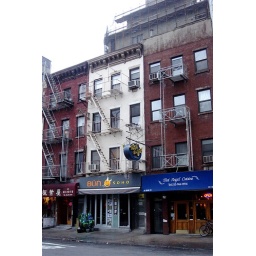
Little white house in Grand St